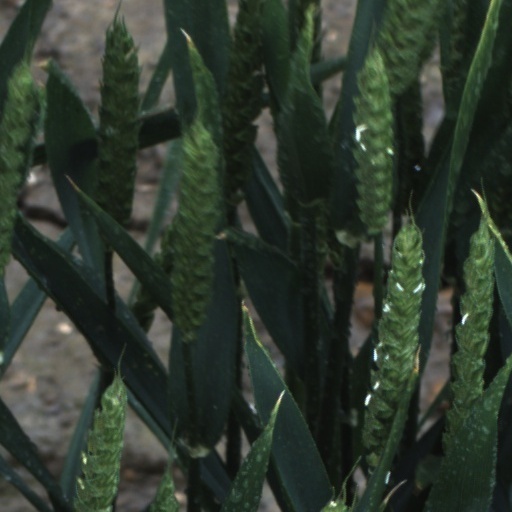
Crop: wheat